Rixe

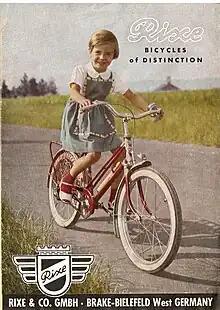
Rixe US Brochure Cover 1950s

In the 1950s through the mid-1960s, Earnest Reyersbach imported Rixe Bicycles to the United States through his company, Victoria Distributors in Lancaster, PA. West Coast Cycle Supply Company in Los Angeles, California, also distributed Rixe Bicycles they purchased through Victoria Distributors.